Teatro Mario Del Monaco

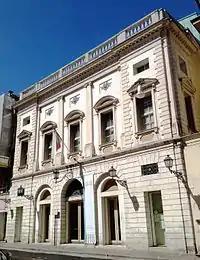
Exterior of the Teatro Mario Del Monaco in 2013

The Teatro Mario Del Monaco is an opera house and theatre in Treviso, Italy. It was previously known as the Teatro Onigo from 1692 to 1846, the Teatro Sociale from 1847 to 1930, and the Teatro Comunale from 1931 to 2011. In 2011, it was renamed in honour of the Italian tenor Mario Del Monaco who lived in Treviso from 1975 until his death in 1982. It is located in the historic centre of the city on the Corso del Popolo and since 2019 has been run by the Teatro Stabile del Veneto which also runs the Teatro Goldoni in Venice and the Teatro Verdi in Padua.